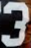
Number: 3